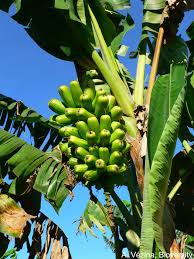
Label: Banana